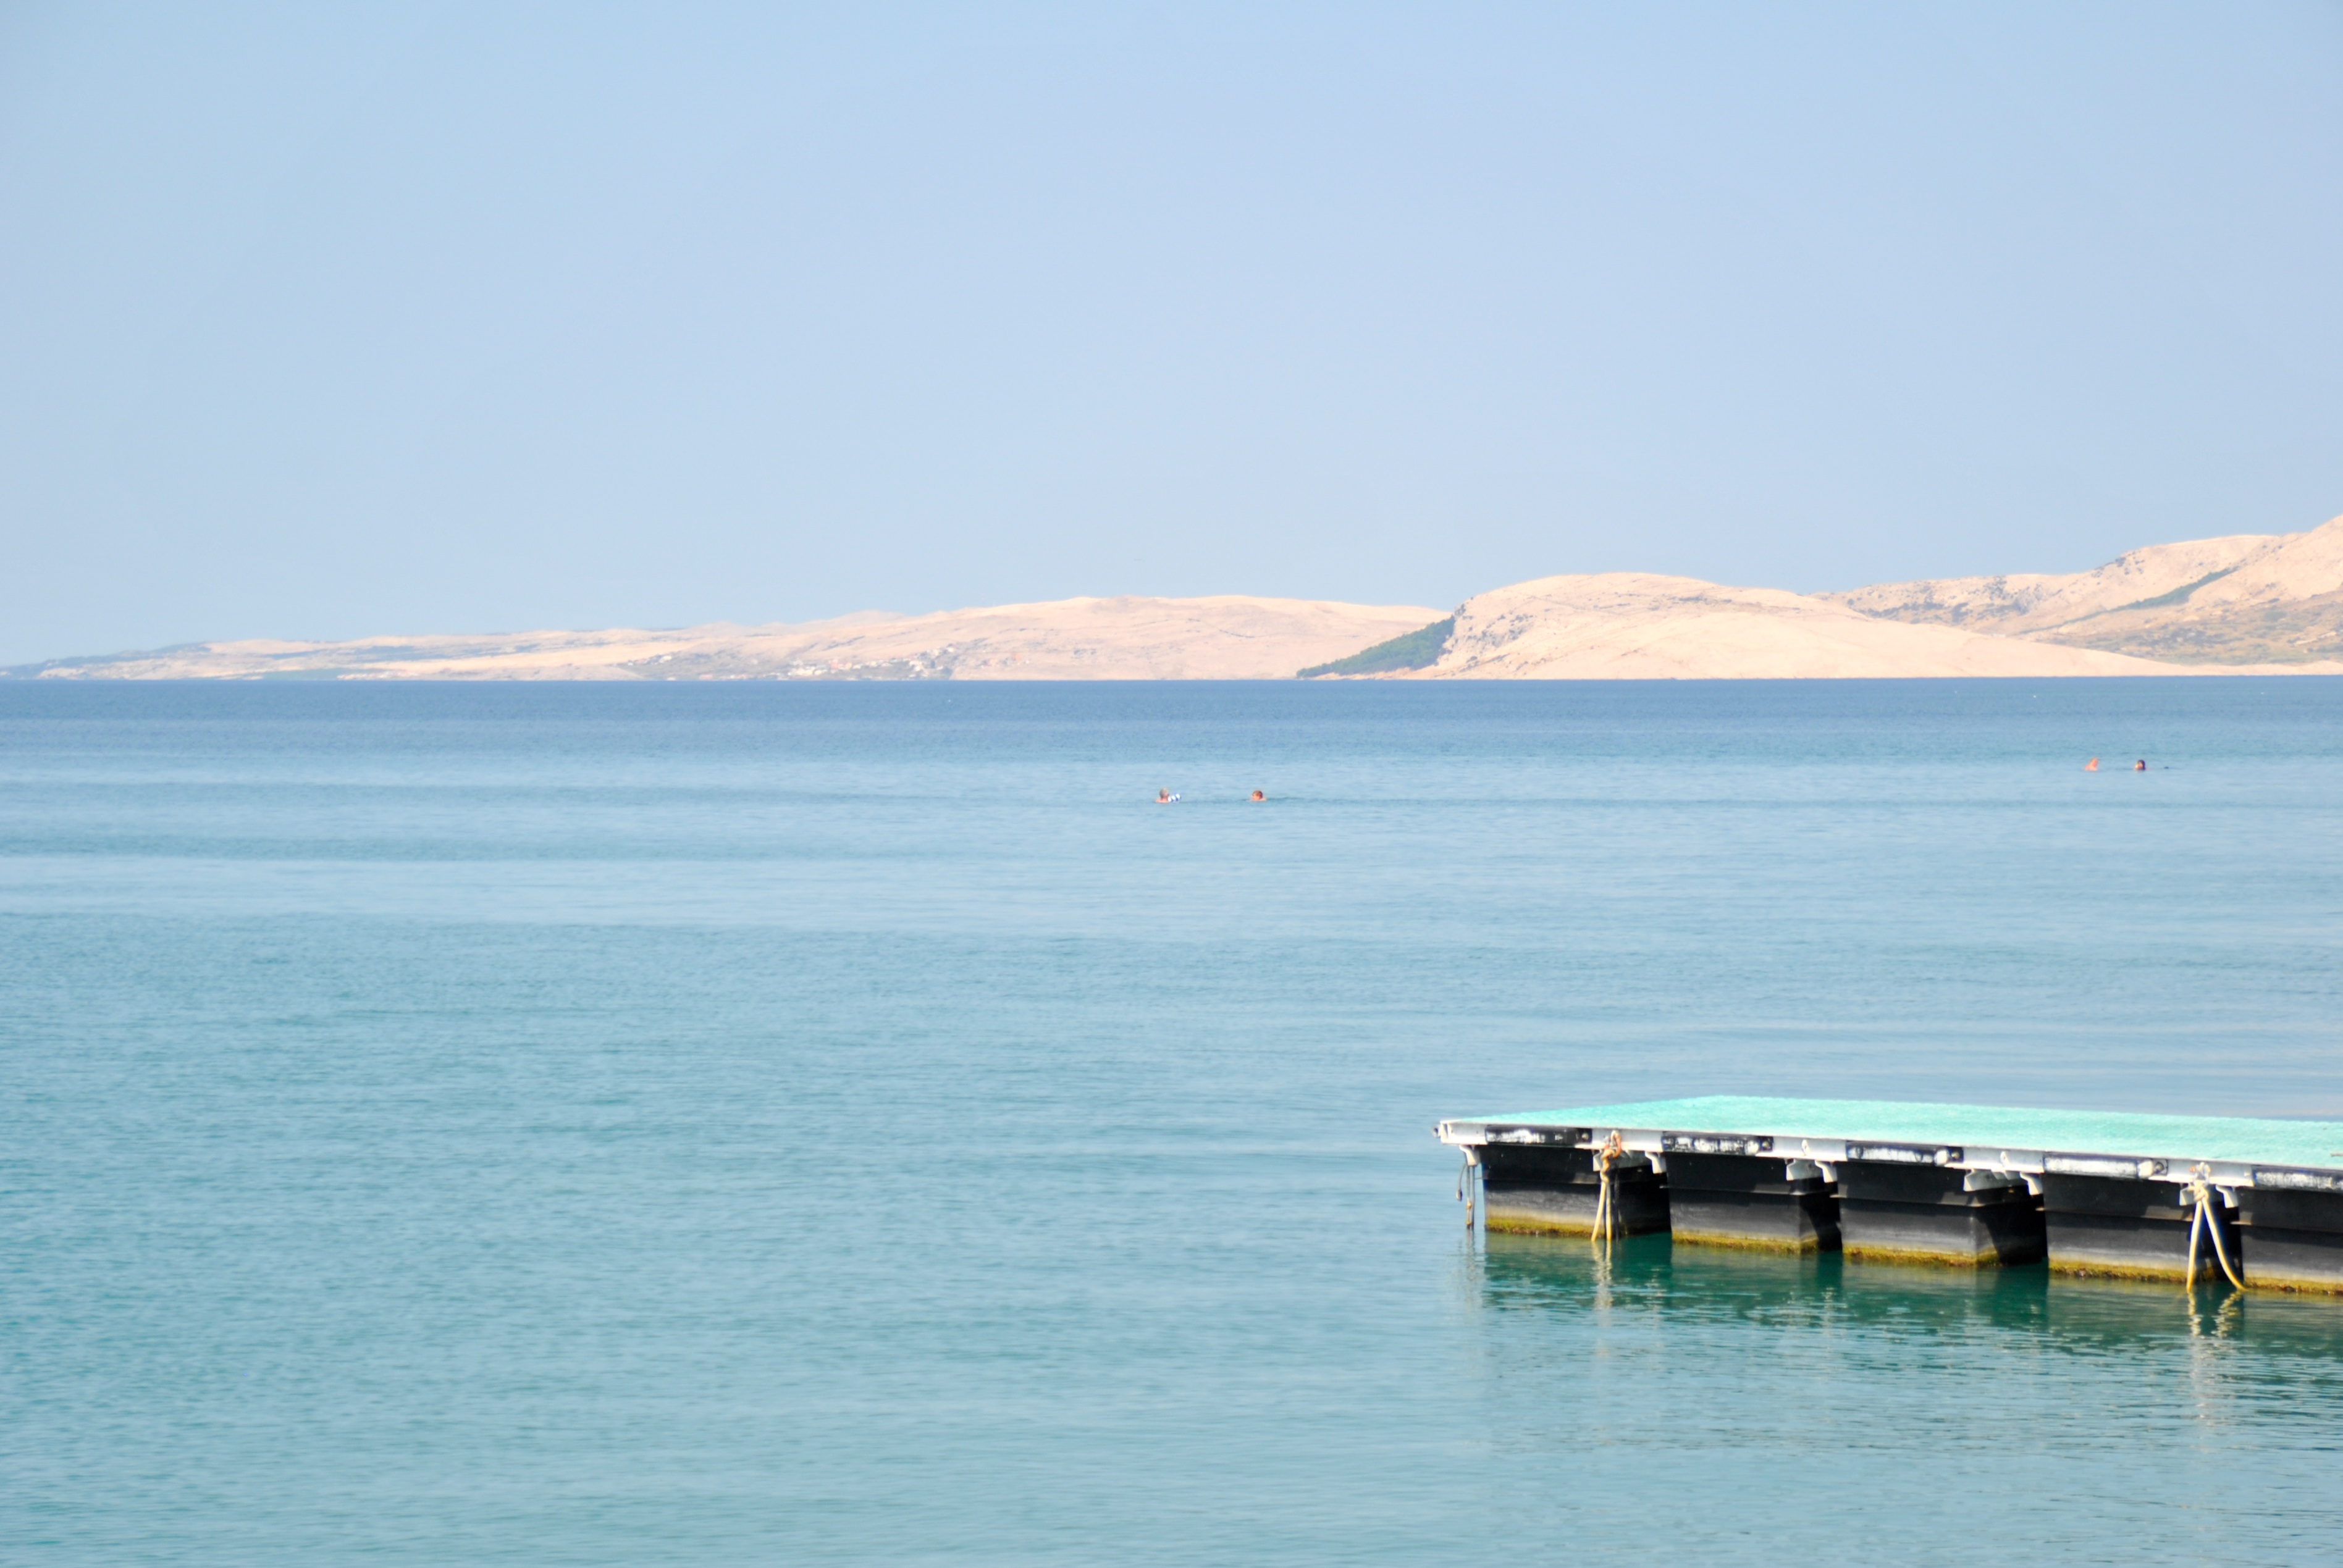
beach, sea, coast, ocean, horizon, shore, wave, lake, vacation, vehicle, bay, island, reservoir, body of water, cape, islet